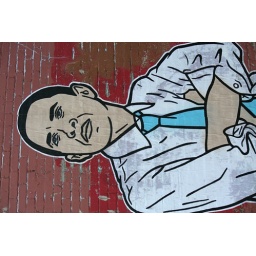
on the side of a building in an alley on U street